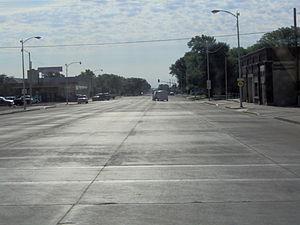
La ville de Scott City est le siège du comté de Scott, situé dans le Kansas, aux États-Unis.